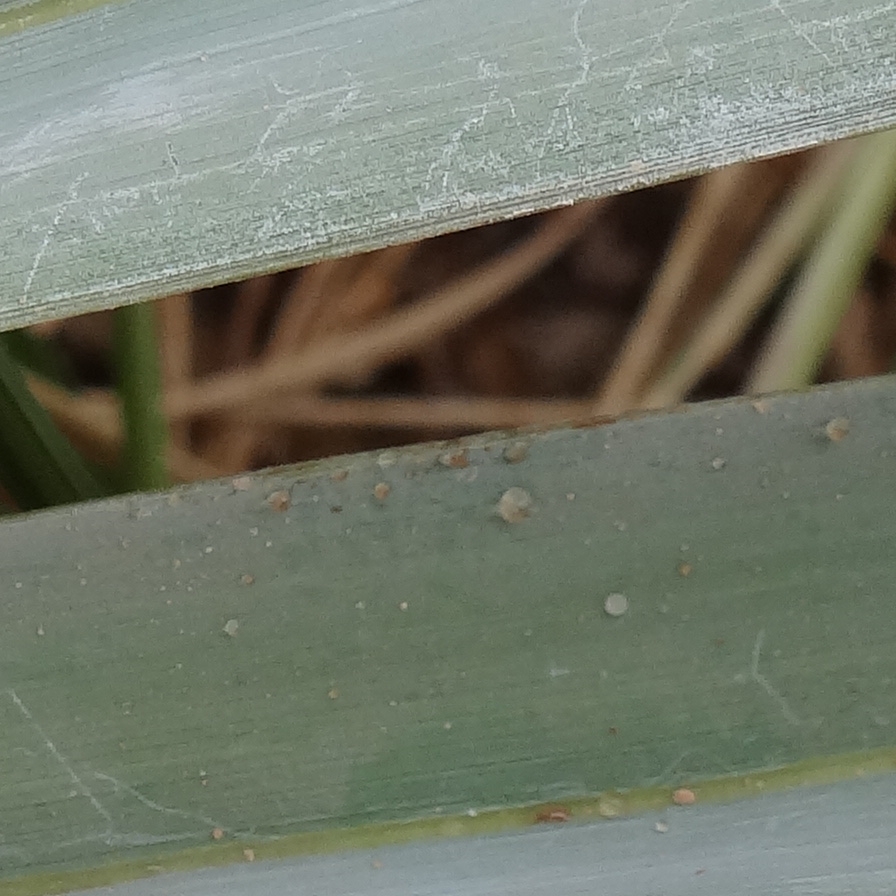
Label: Honey